Coal in India

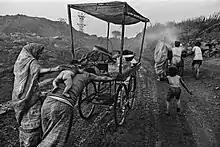
Coal mine, Dhanbad India

The Indira Gandhi administration of India nationalized coal mining in phases – coking coal mines in 1971–72 and non-coking coal mines in 1973. With the enactment of the "Coal Mines (Nationalization) Act, 1973", all coal mines in India were nationalized in May 1973. This policy was reversed by the Narendra Modi administration four decades later. In March 2015, the government permitted private companies to mine coal for use in their own cement, steel, power or aluminium plants. The "Coking Coal Mines (Nationalization) Act, 1972" and the "Coal Mines (Nationalization) Act, 1973" were repealed in January 2018. In the final step toward denationalization, in February 2018, the government permitted private firms to enter the commercial coal mining industry. Under the new policy, mines were auctioned to the firm offering the highest per tonne price. The move broke the monopoly over commercial mining that state-owned Coal India had enjoyed since nationalisation in 1973.